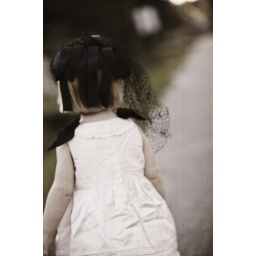
little girl in vintage hat